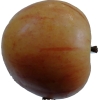
Label: Apple 14